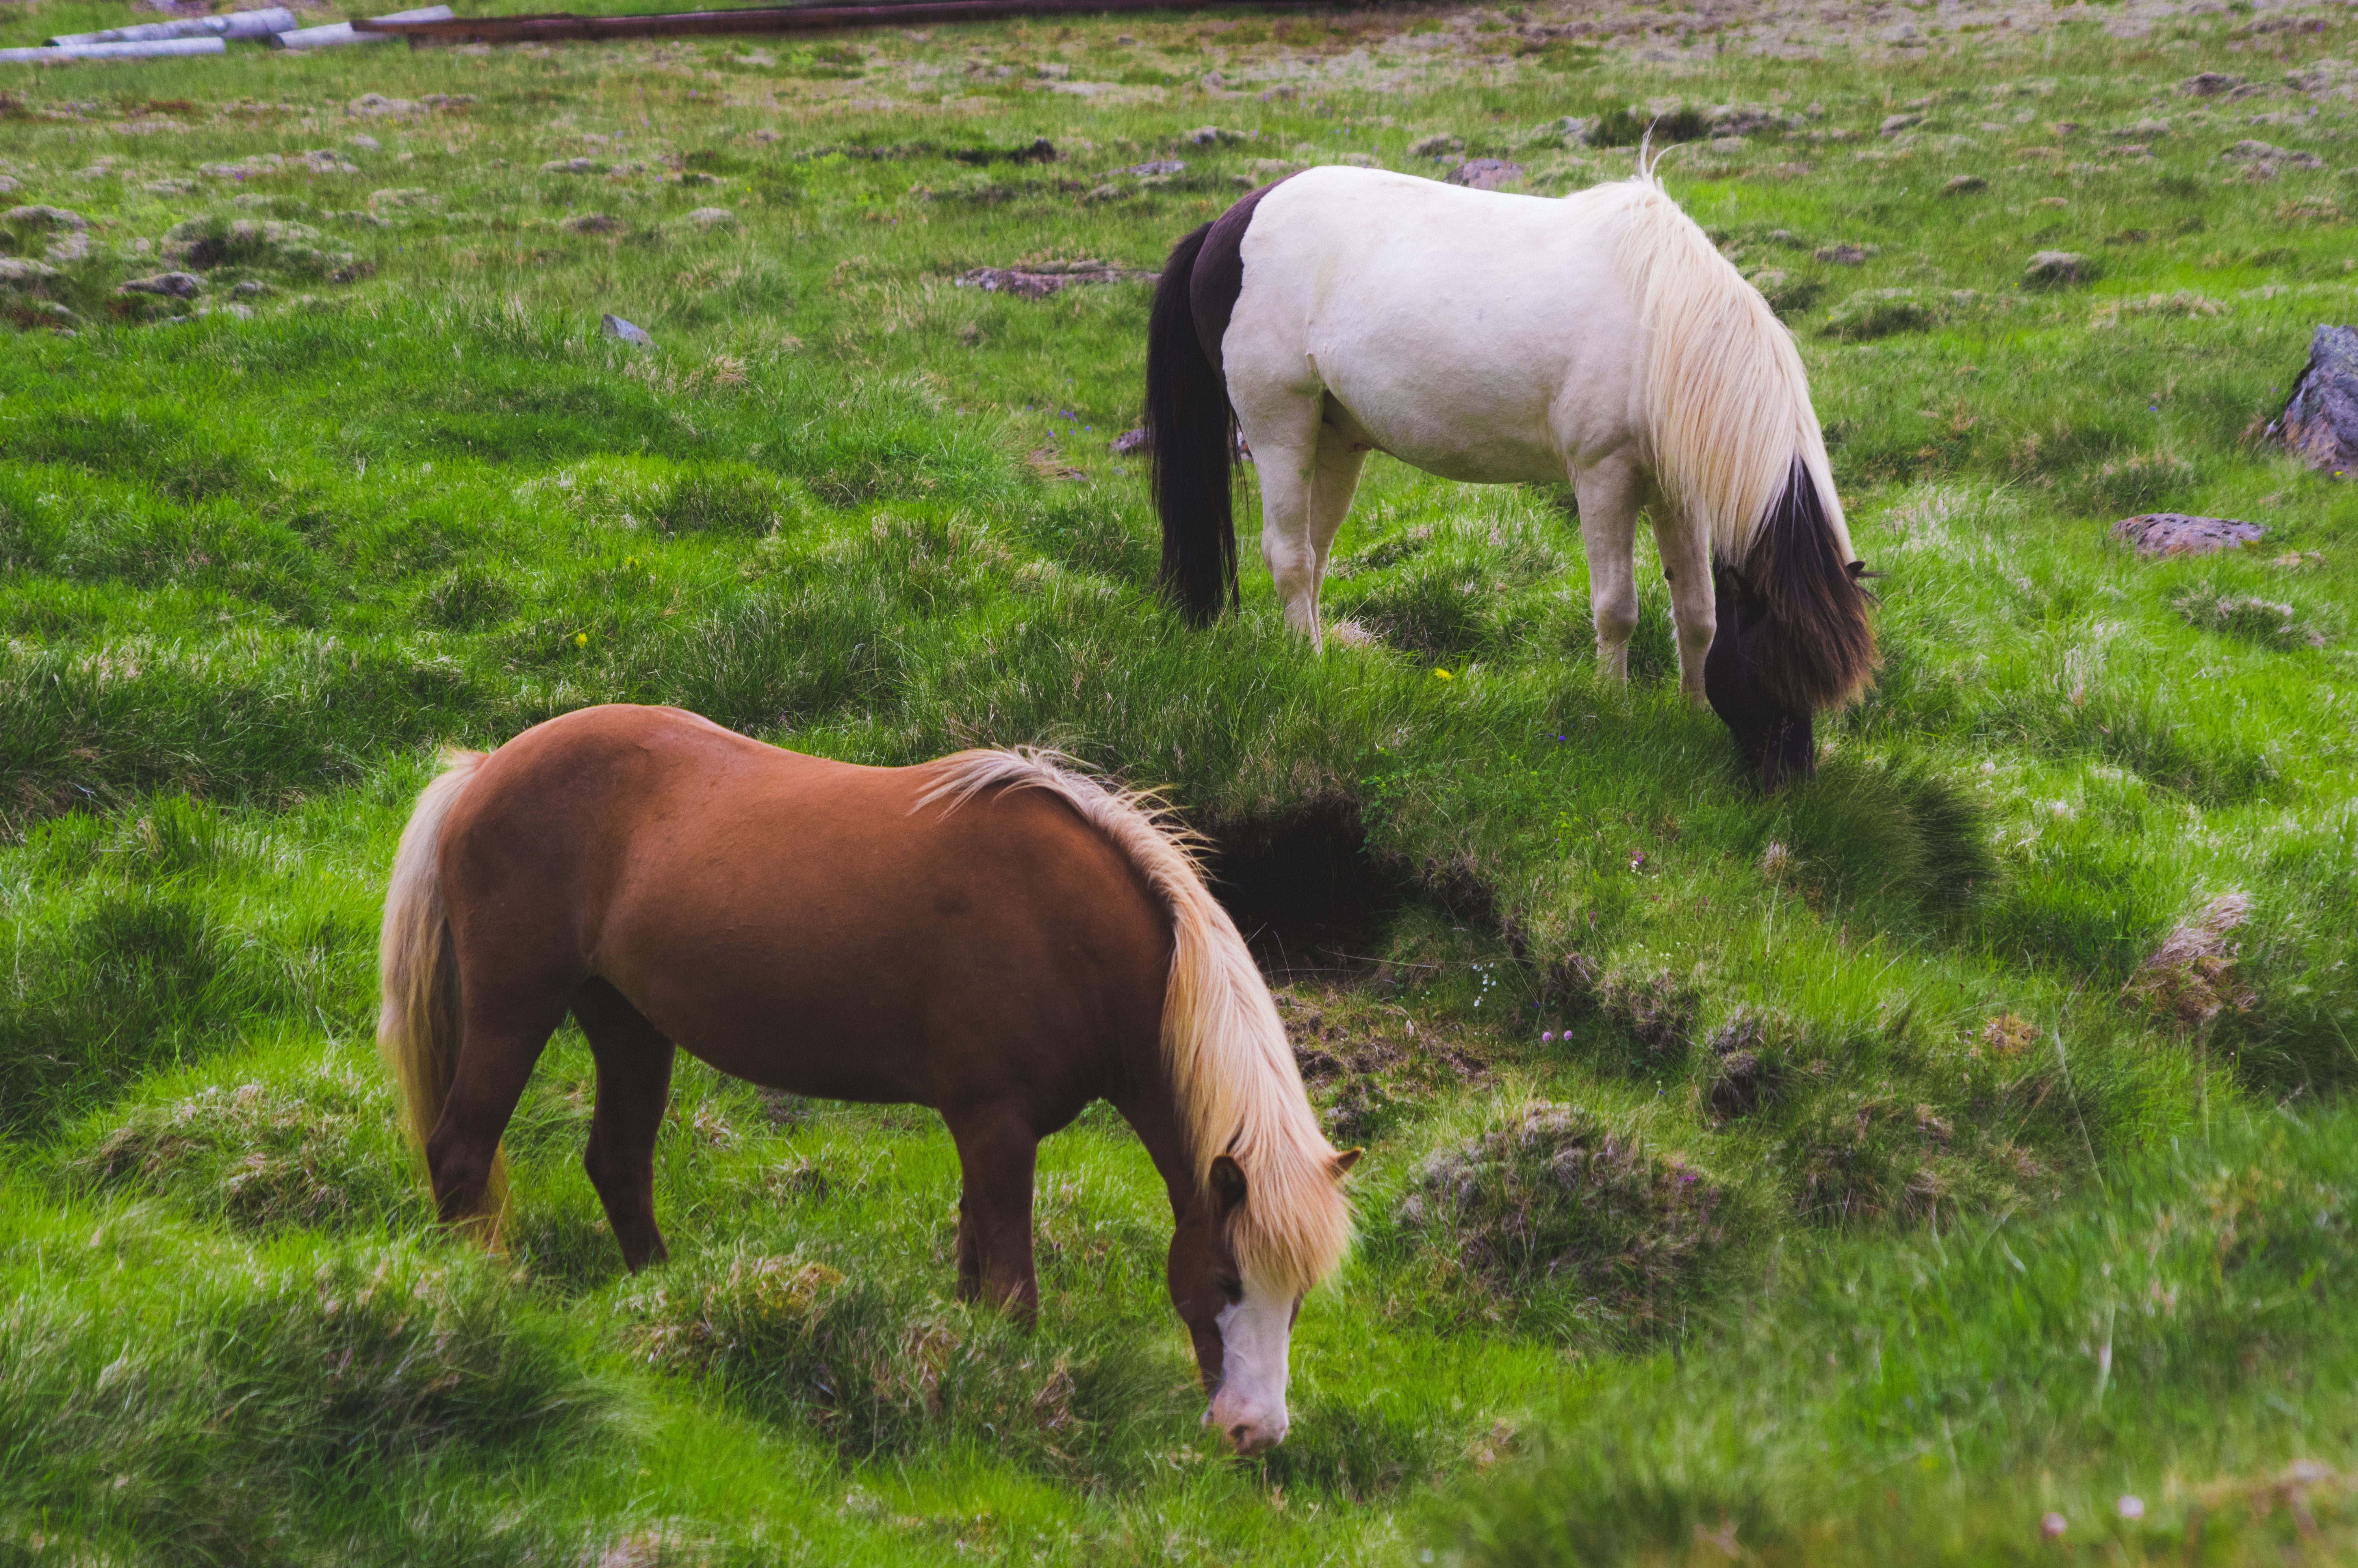
grass, field, farm, meadow, prairie, rural, herd, pasture, grazing, livestock, horse, mammal, stallion, mane, fauna, equine, horses, grassland, animals, mare, foal, trail riding, horse like mammal, mustang horse